NWA Special Supercards

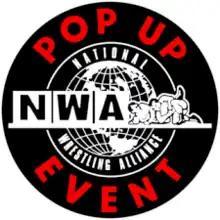
NWA Pop-Up Event logo

NWA Special Supercards are professional wrestling supercard events promoted by the National Wrestling Alliance (NWA). Unlike the NWA's live pay-per-view (PPV) events, these events are primarily taped for future programming.